Ban Khamin

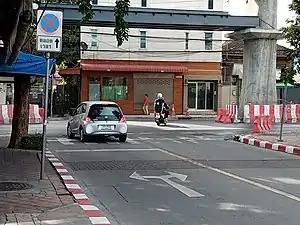
Ban Khamin Junction (taken from Soi Itsaraphap 44)

Ban Khamin (lit: "Village of Turmeric") is a road junction and historic neighbourhood in the Siri Rat Subdistrict, Bangkok Noi District in Thon Buri side, Bangkok. It's the three-way of Arun Ammarin Road and Soi Itsaraphap 44 (Saeng Sueksa).